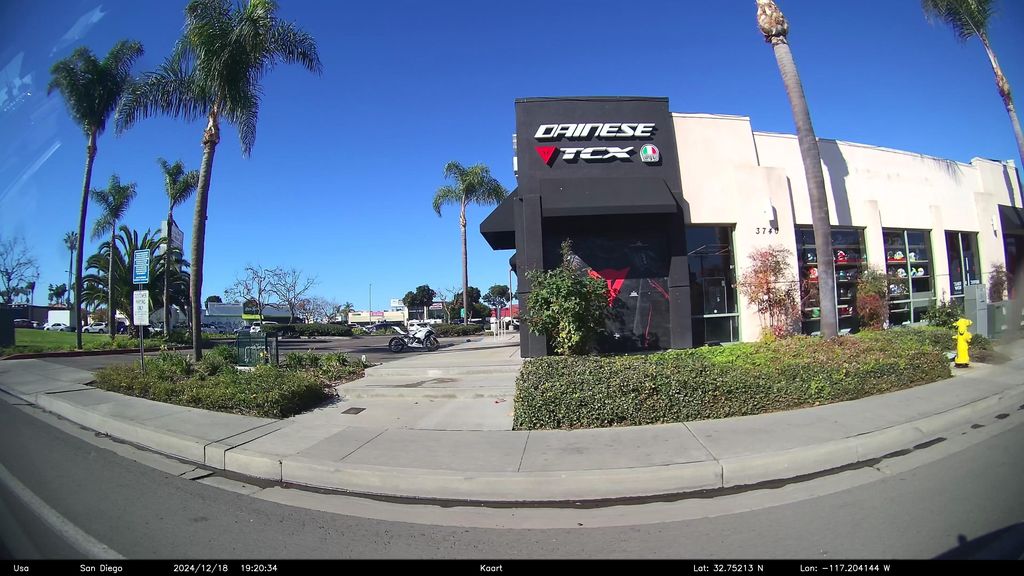
Feature: Storefront
City: San Diego
State: California
Country: United States
Date: 2024-12-19T02:20:34+00:00
Coordinates: 32.752, -117.204